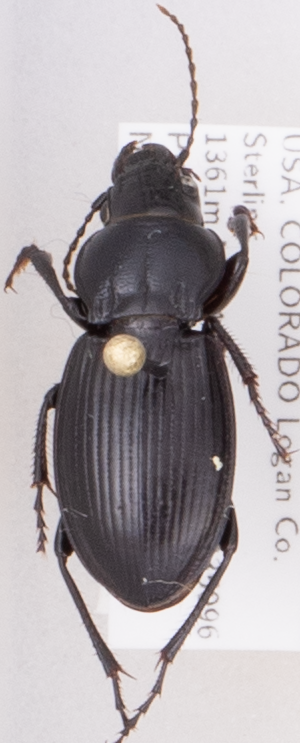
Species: Cyclotrachelus torvus
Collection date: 2018-05-17
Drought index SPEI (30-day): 0.814
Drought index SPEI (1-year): -0.674
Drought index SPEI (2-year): -0.184